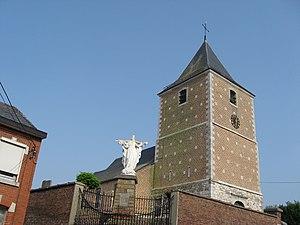
Cette page regroupe l'ensemble des monuments classés de la ville de Landen.